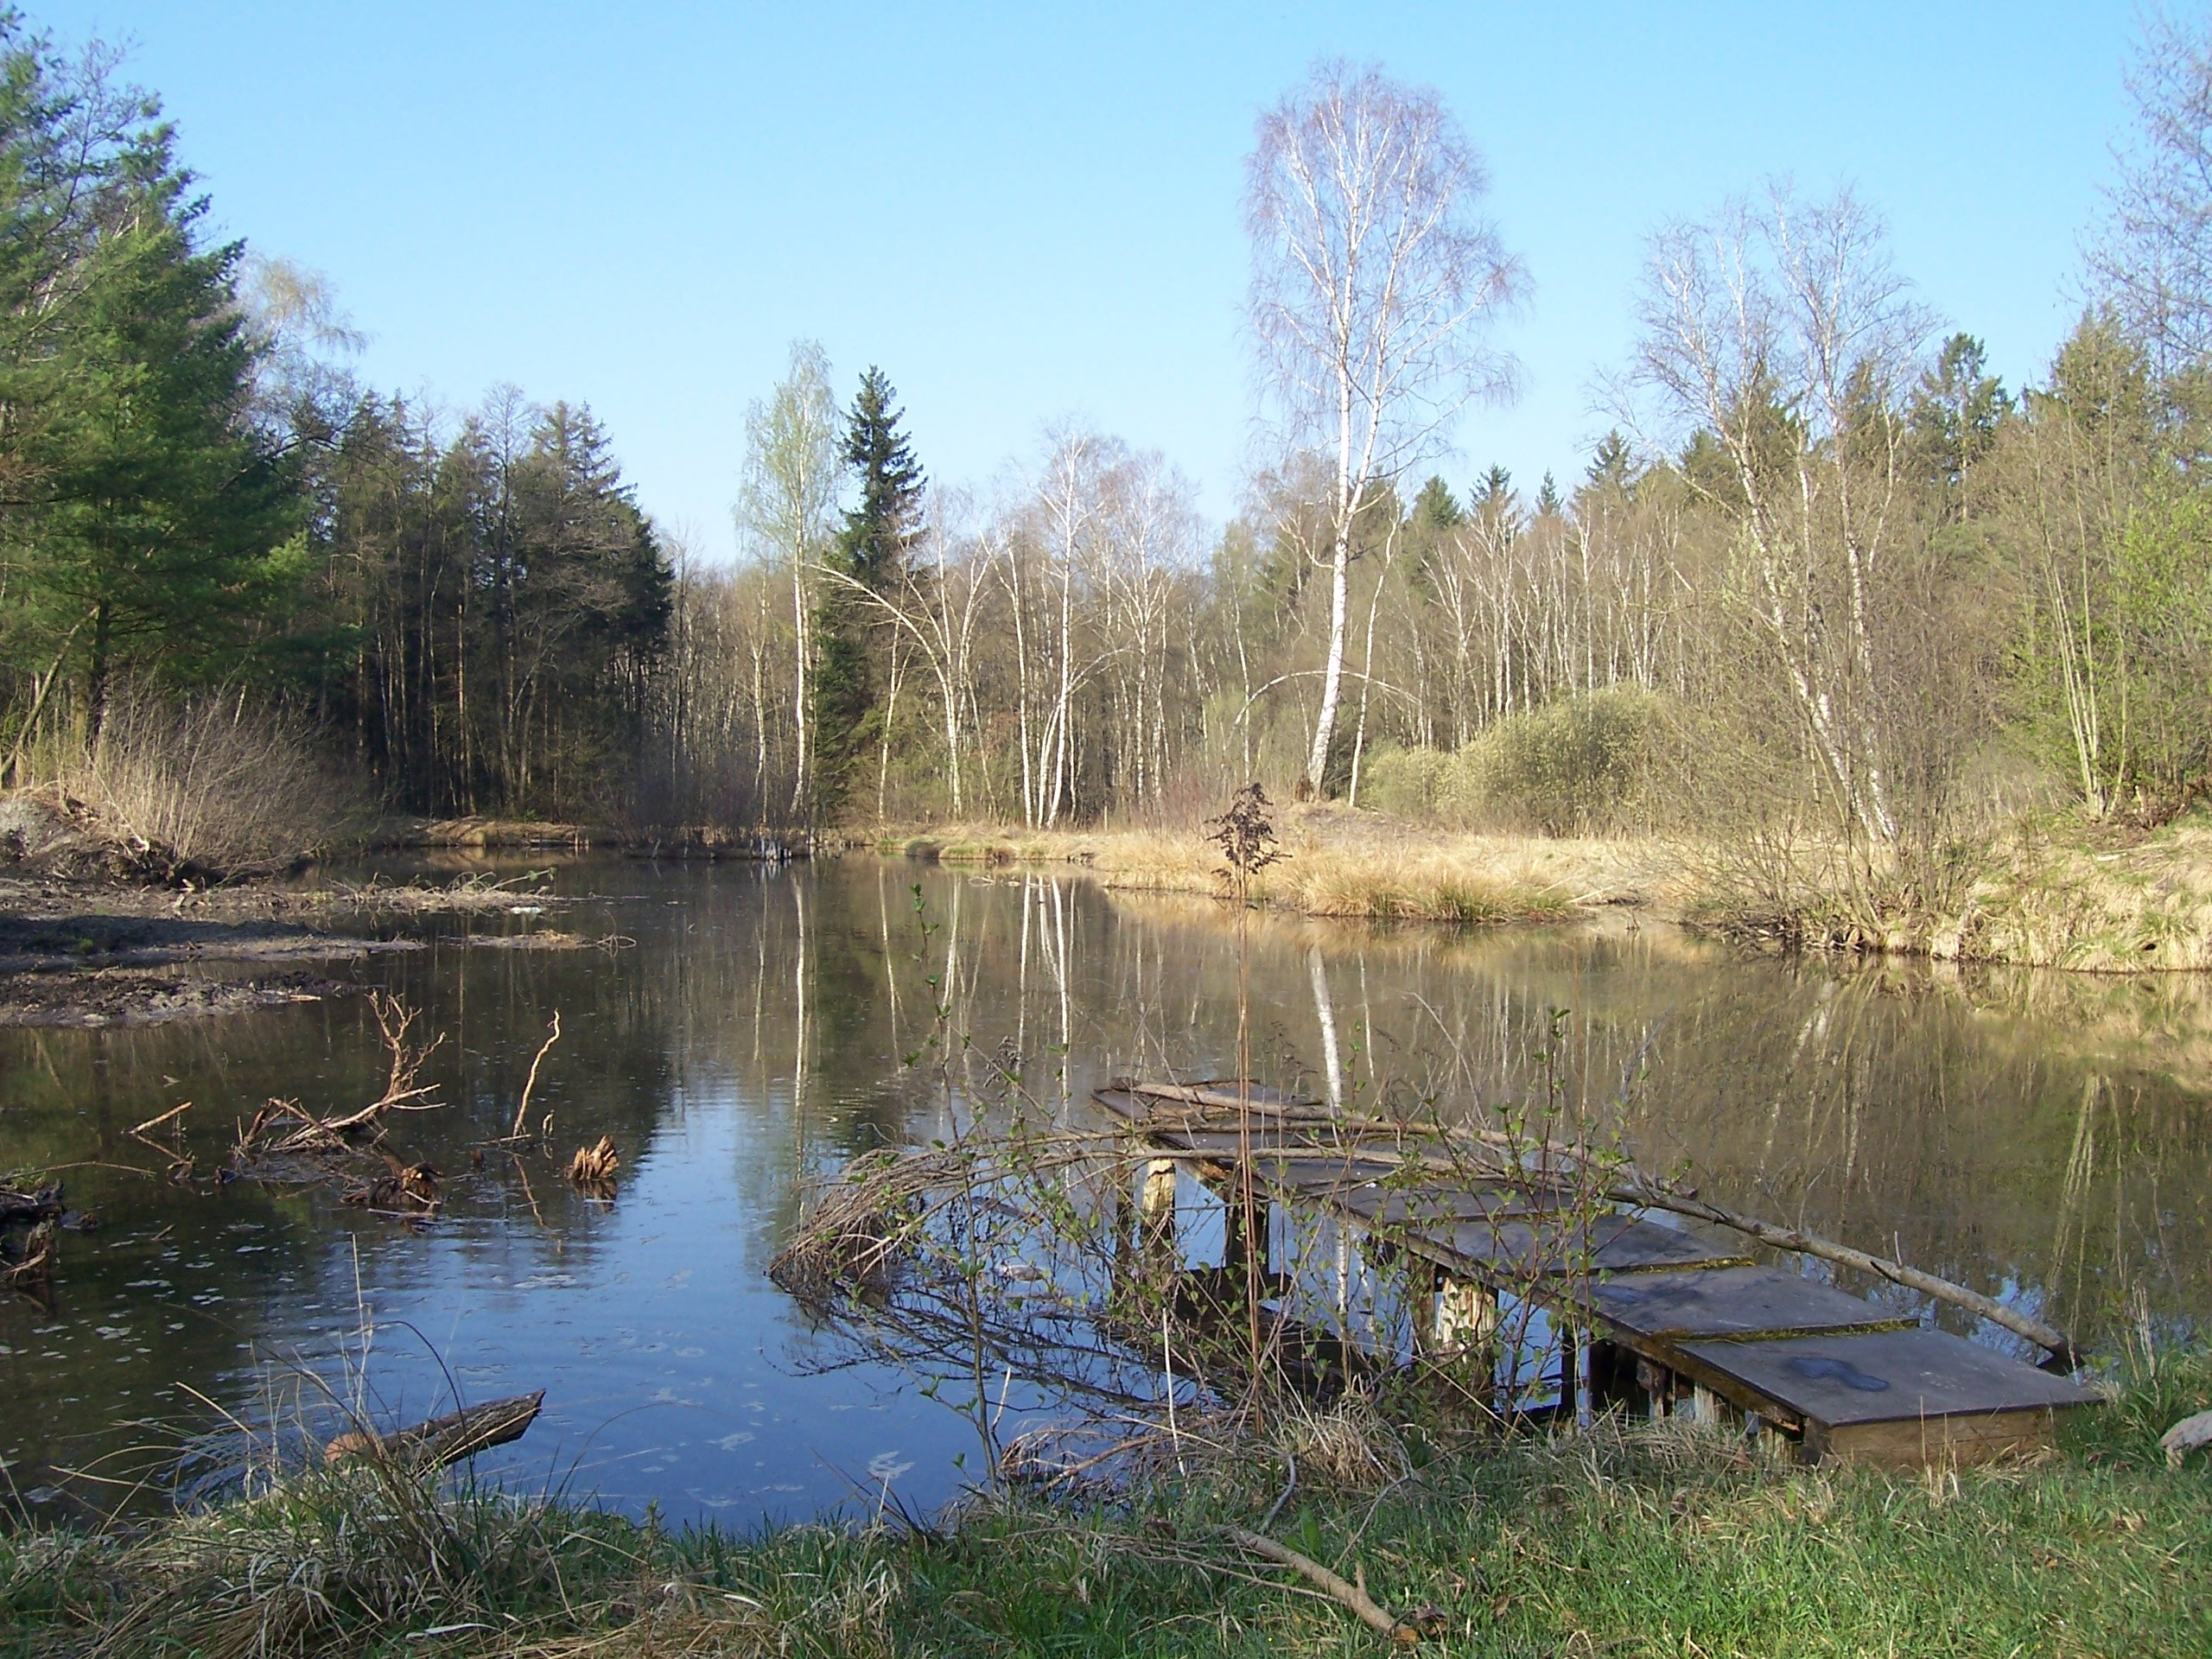
landscape, water, nature, forest, marsh, swamp, wilderness, countryside, lake, river, country, summer, pond, stream, spring, scenic, reservoir, waterway, body of water, trees, woods, outside, wetland, bog, reflections, germany, habitat, ecosystem, fish pond, bayou